Question: Please indicate a possible affordance area of the knife that can be used for holding
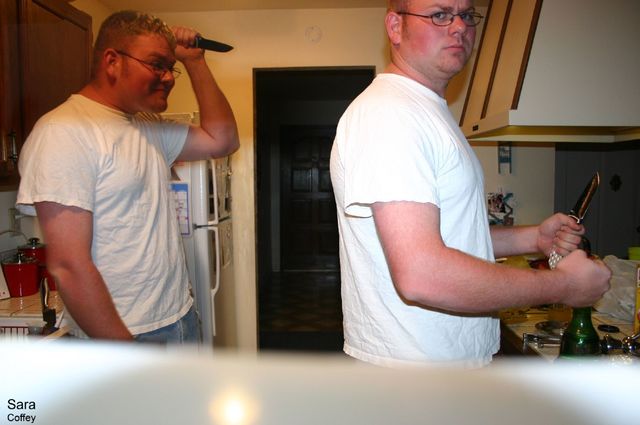
Answer: [548.431, 212.825, 581.413, 273.176]